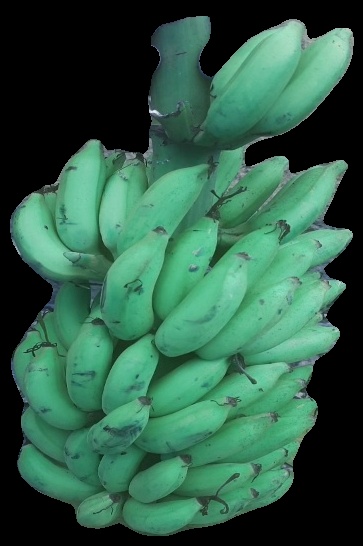
Variety: elakki-bale
Grade: grade2